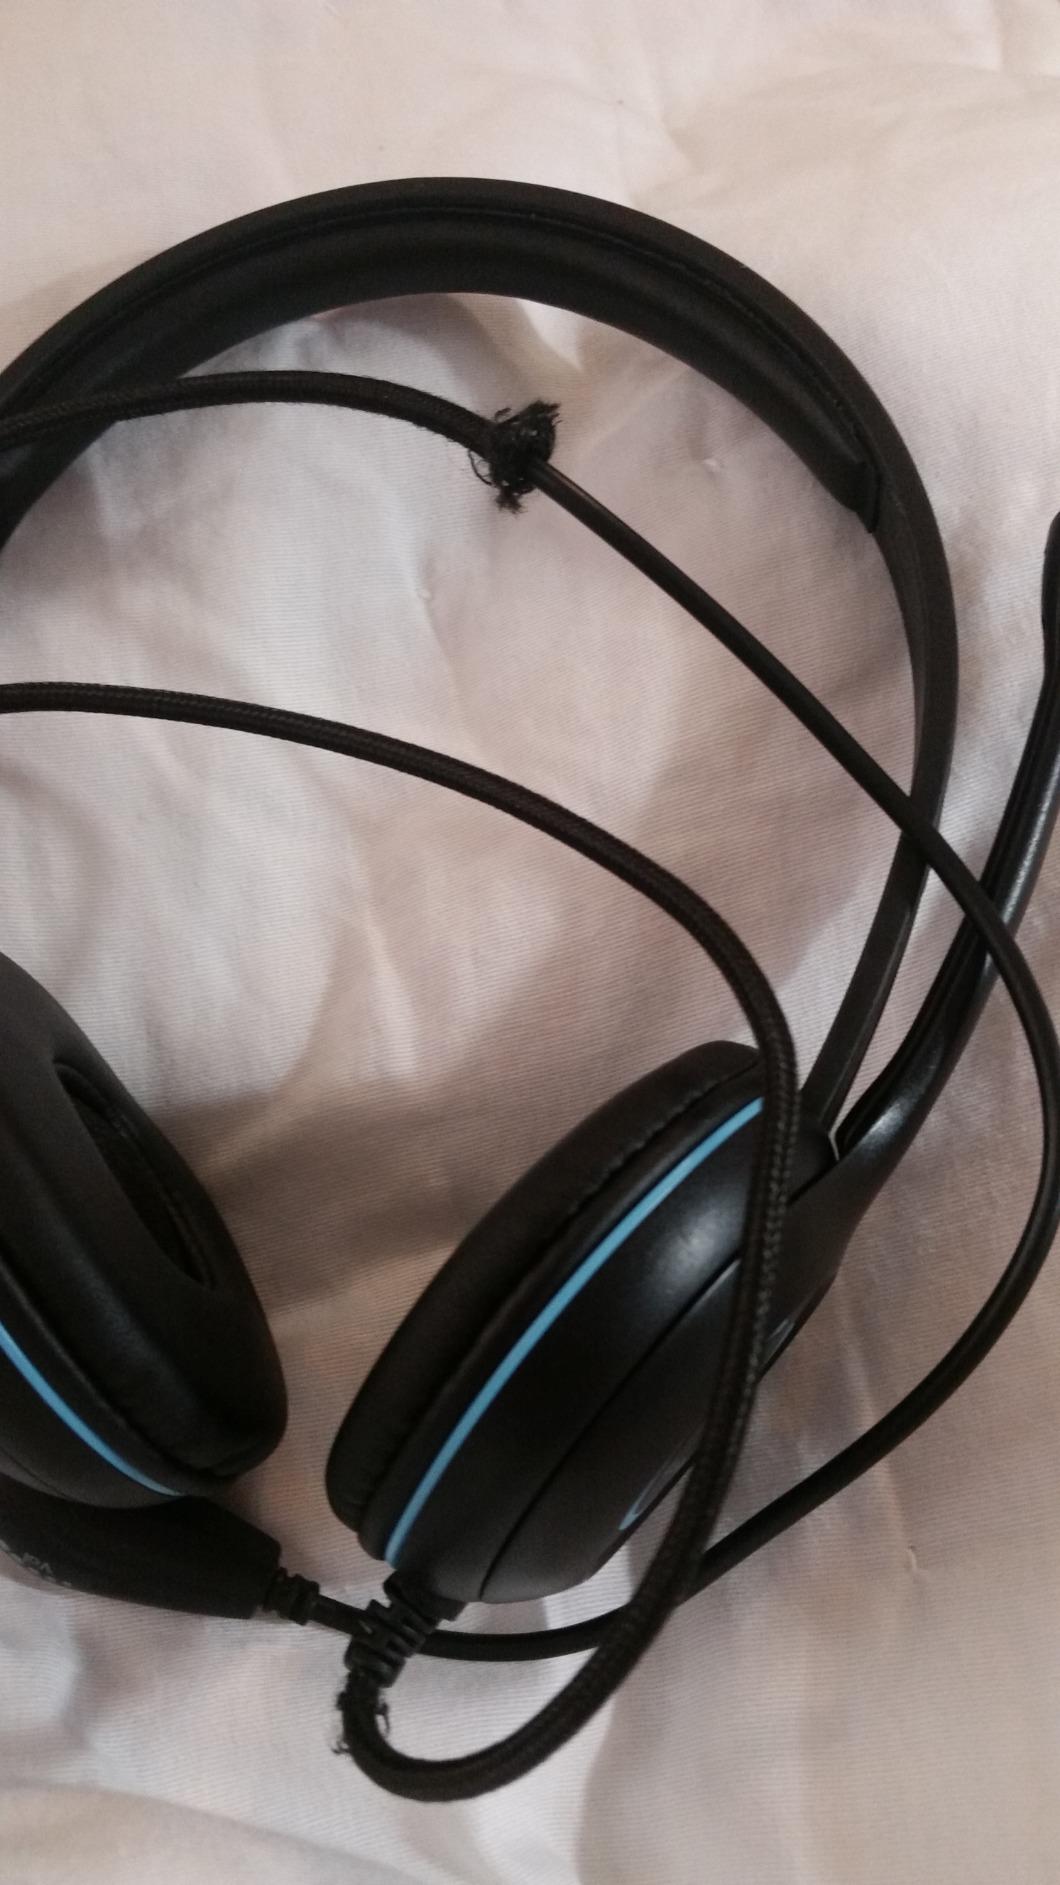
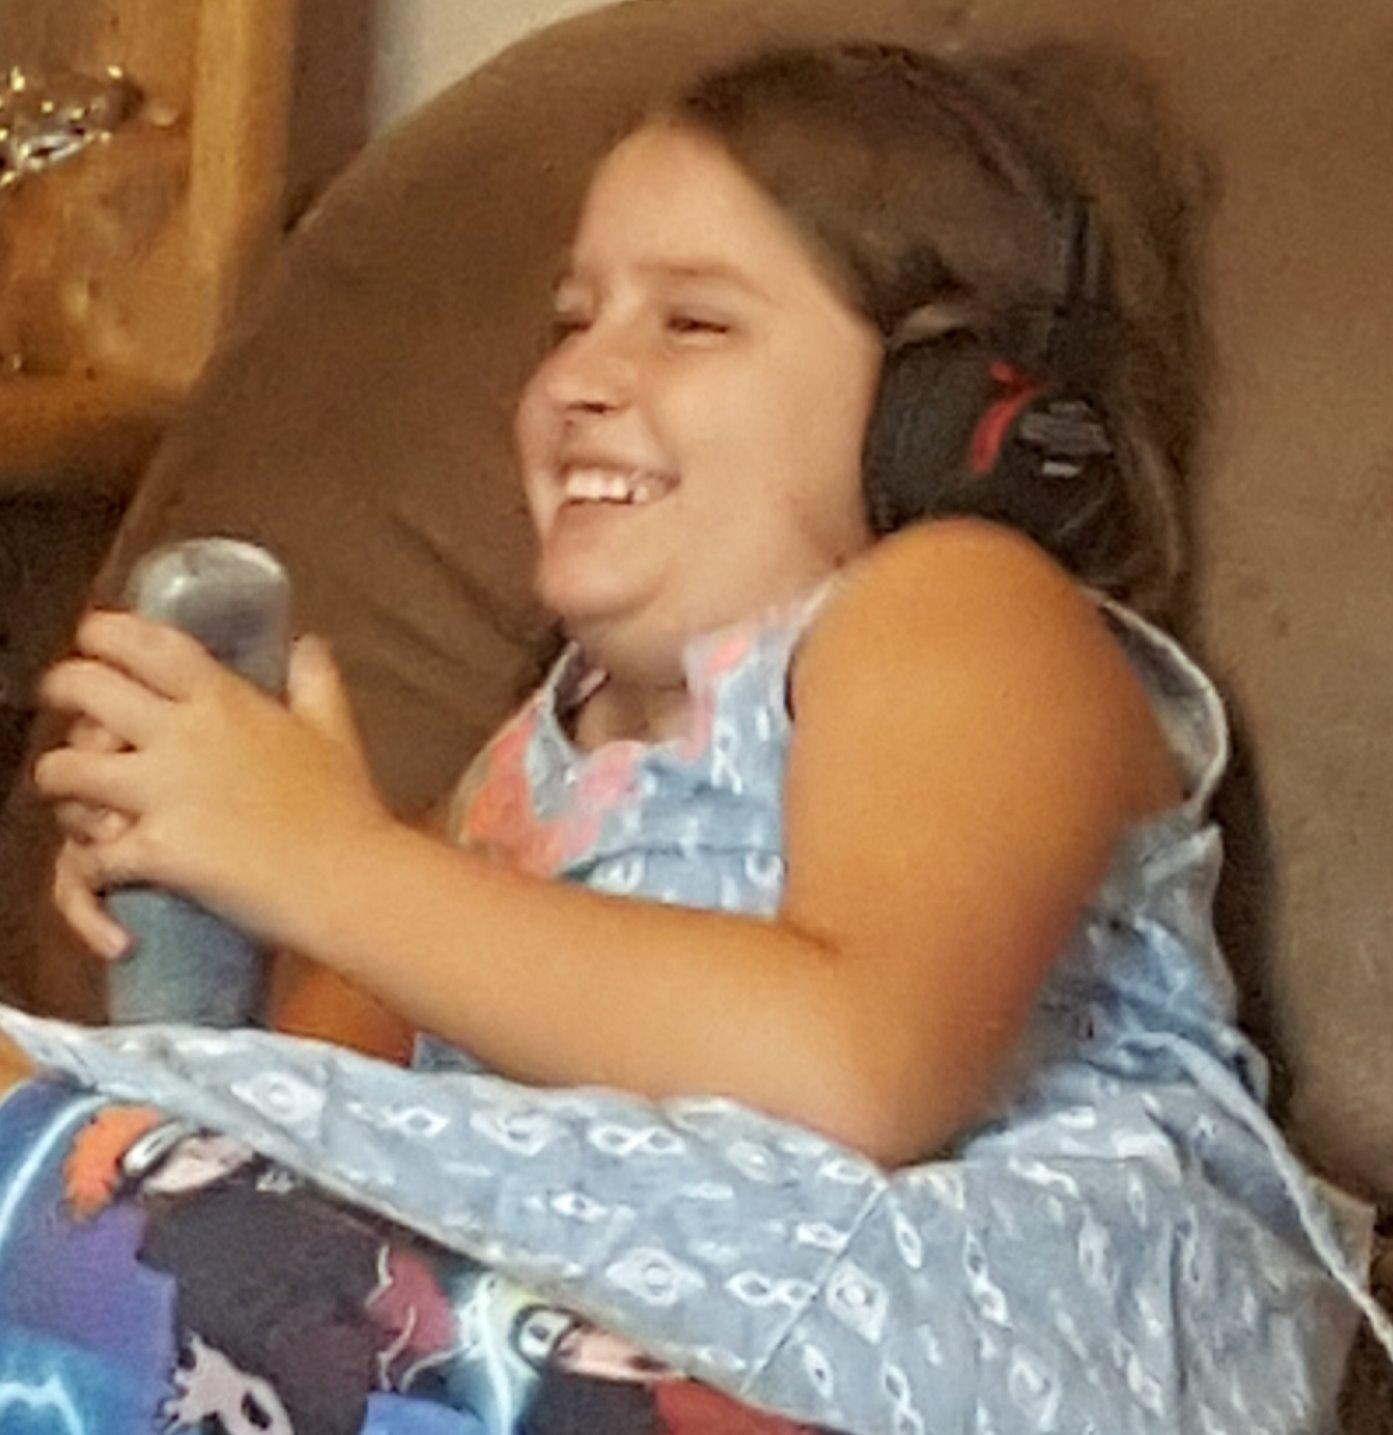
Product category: headphones
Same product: no